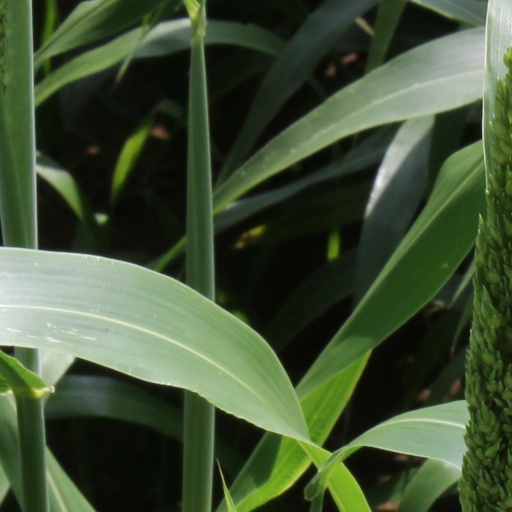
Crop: sorghum